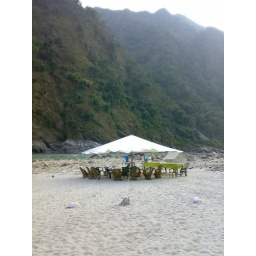
White sand beach and river rafting site near beasi